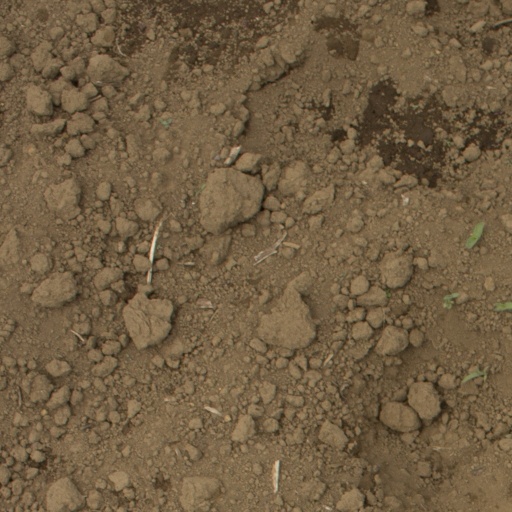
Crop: Jerusalem artichoke